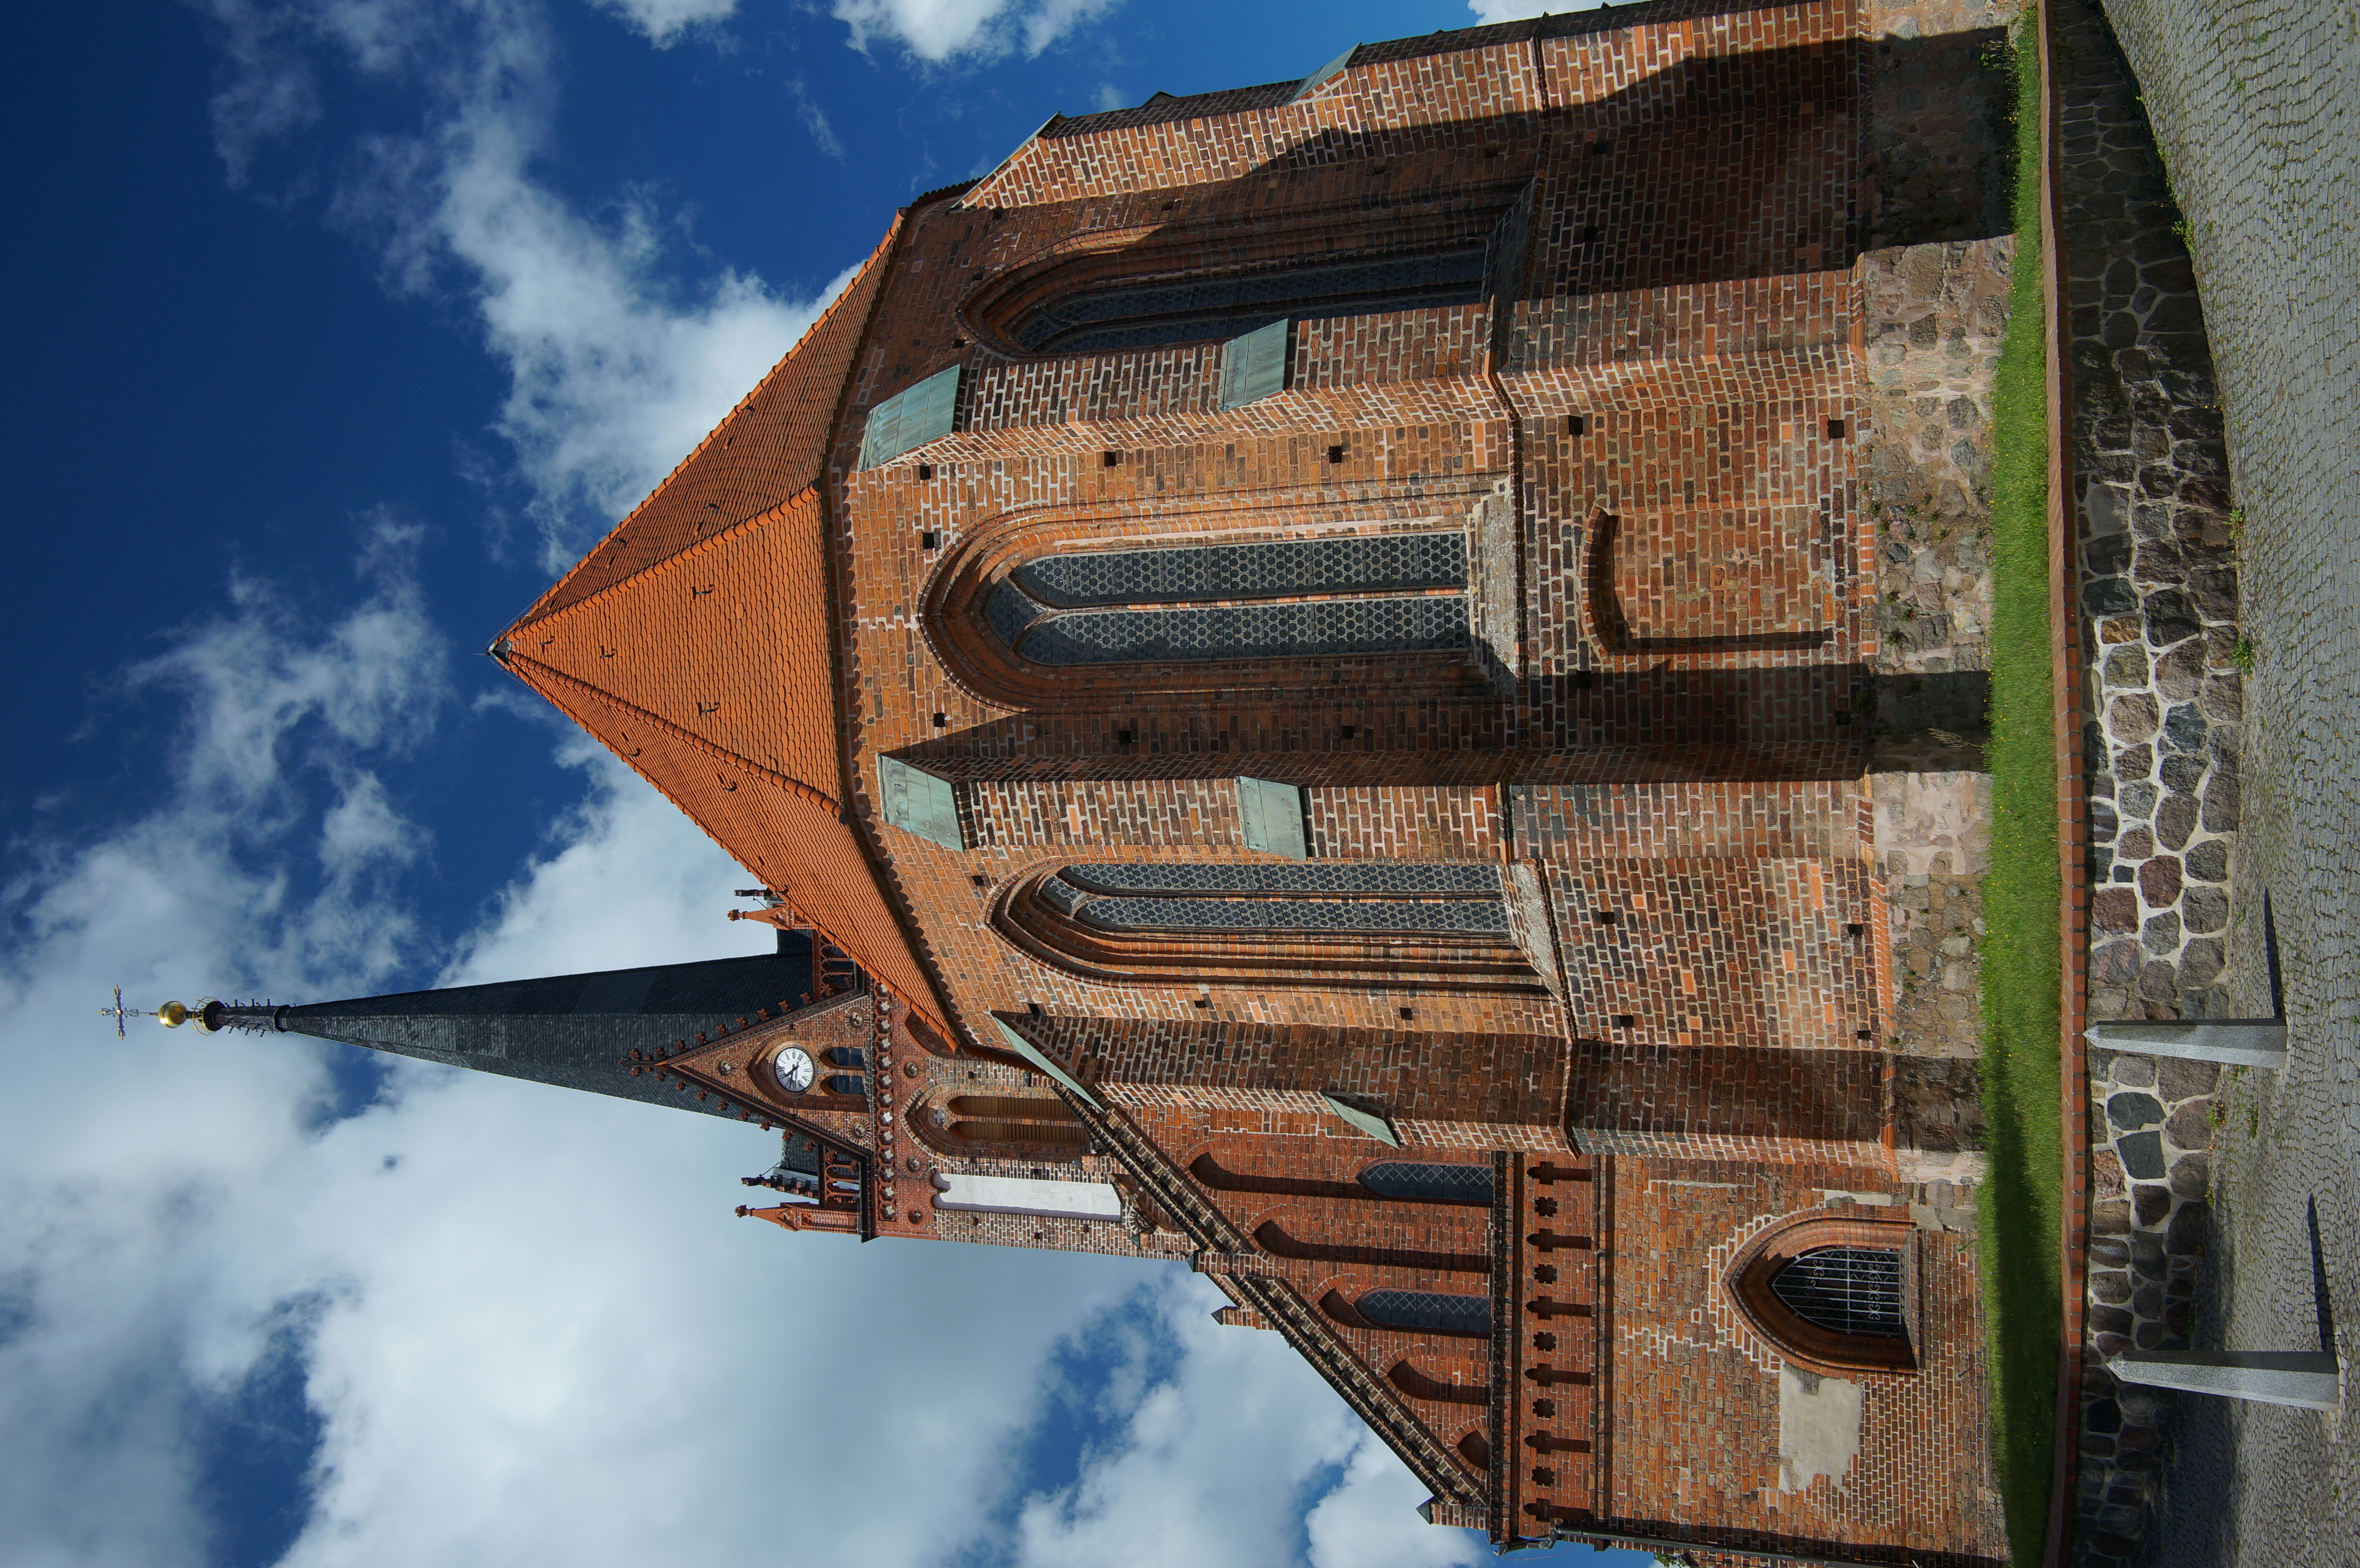
building, chateau, landmark, church, cathedral, chapel, place of worship, 2016, monastery, germany, deutschland, samyang, sony, nex, nex6, middle ages, brandenburg, 21mm, lenstagged, samyang21mm114umccse, samyang21mm, steffenzahn, badfreienwalde, historic site, ancient history, spanish missions in california